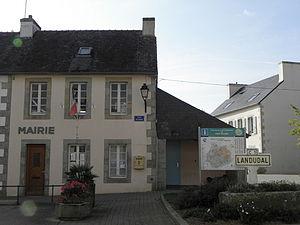
Mairie de Landudal (29).
Landudal [lɑ̃dydal] est une commune du département du Finistère, dans la région Bretagne, en France.